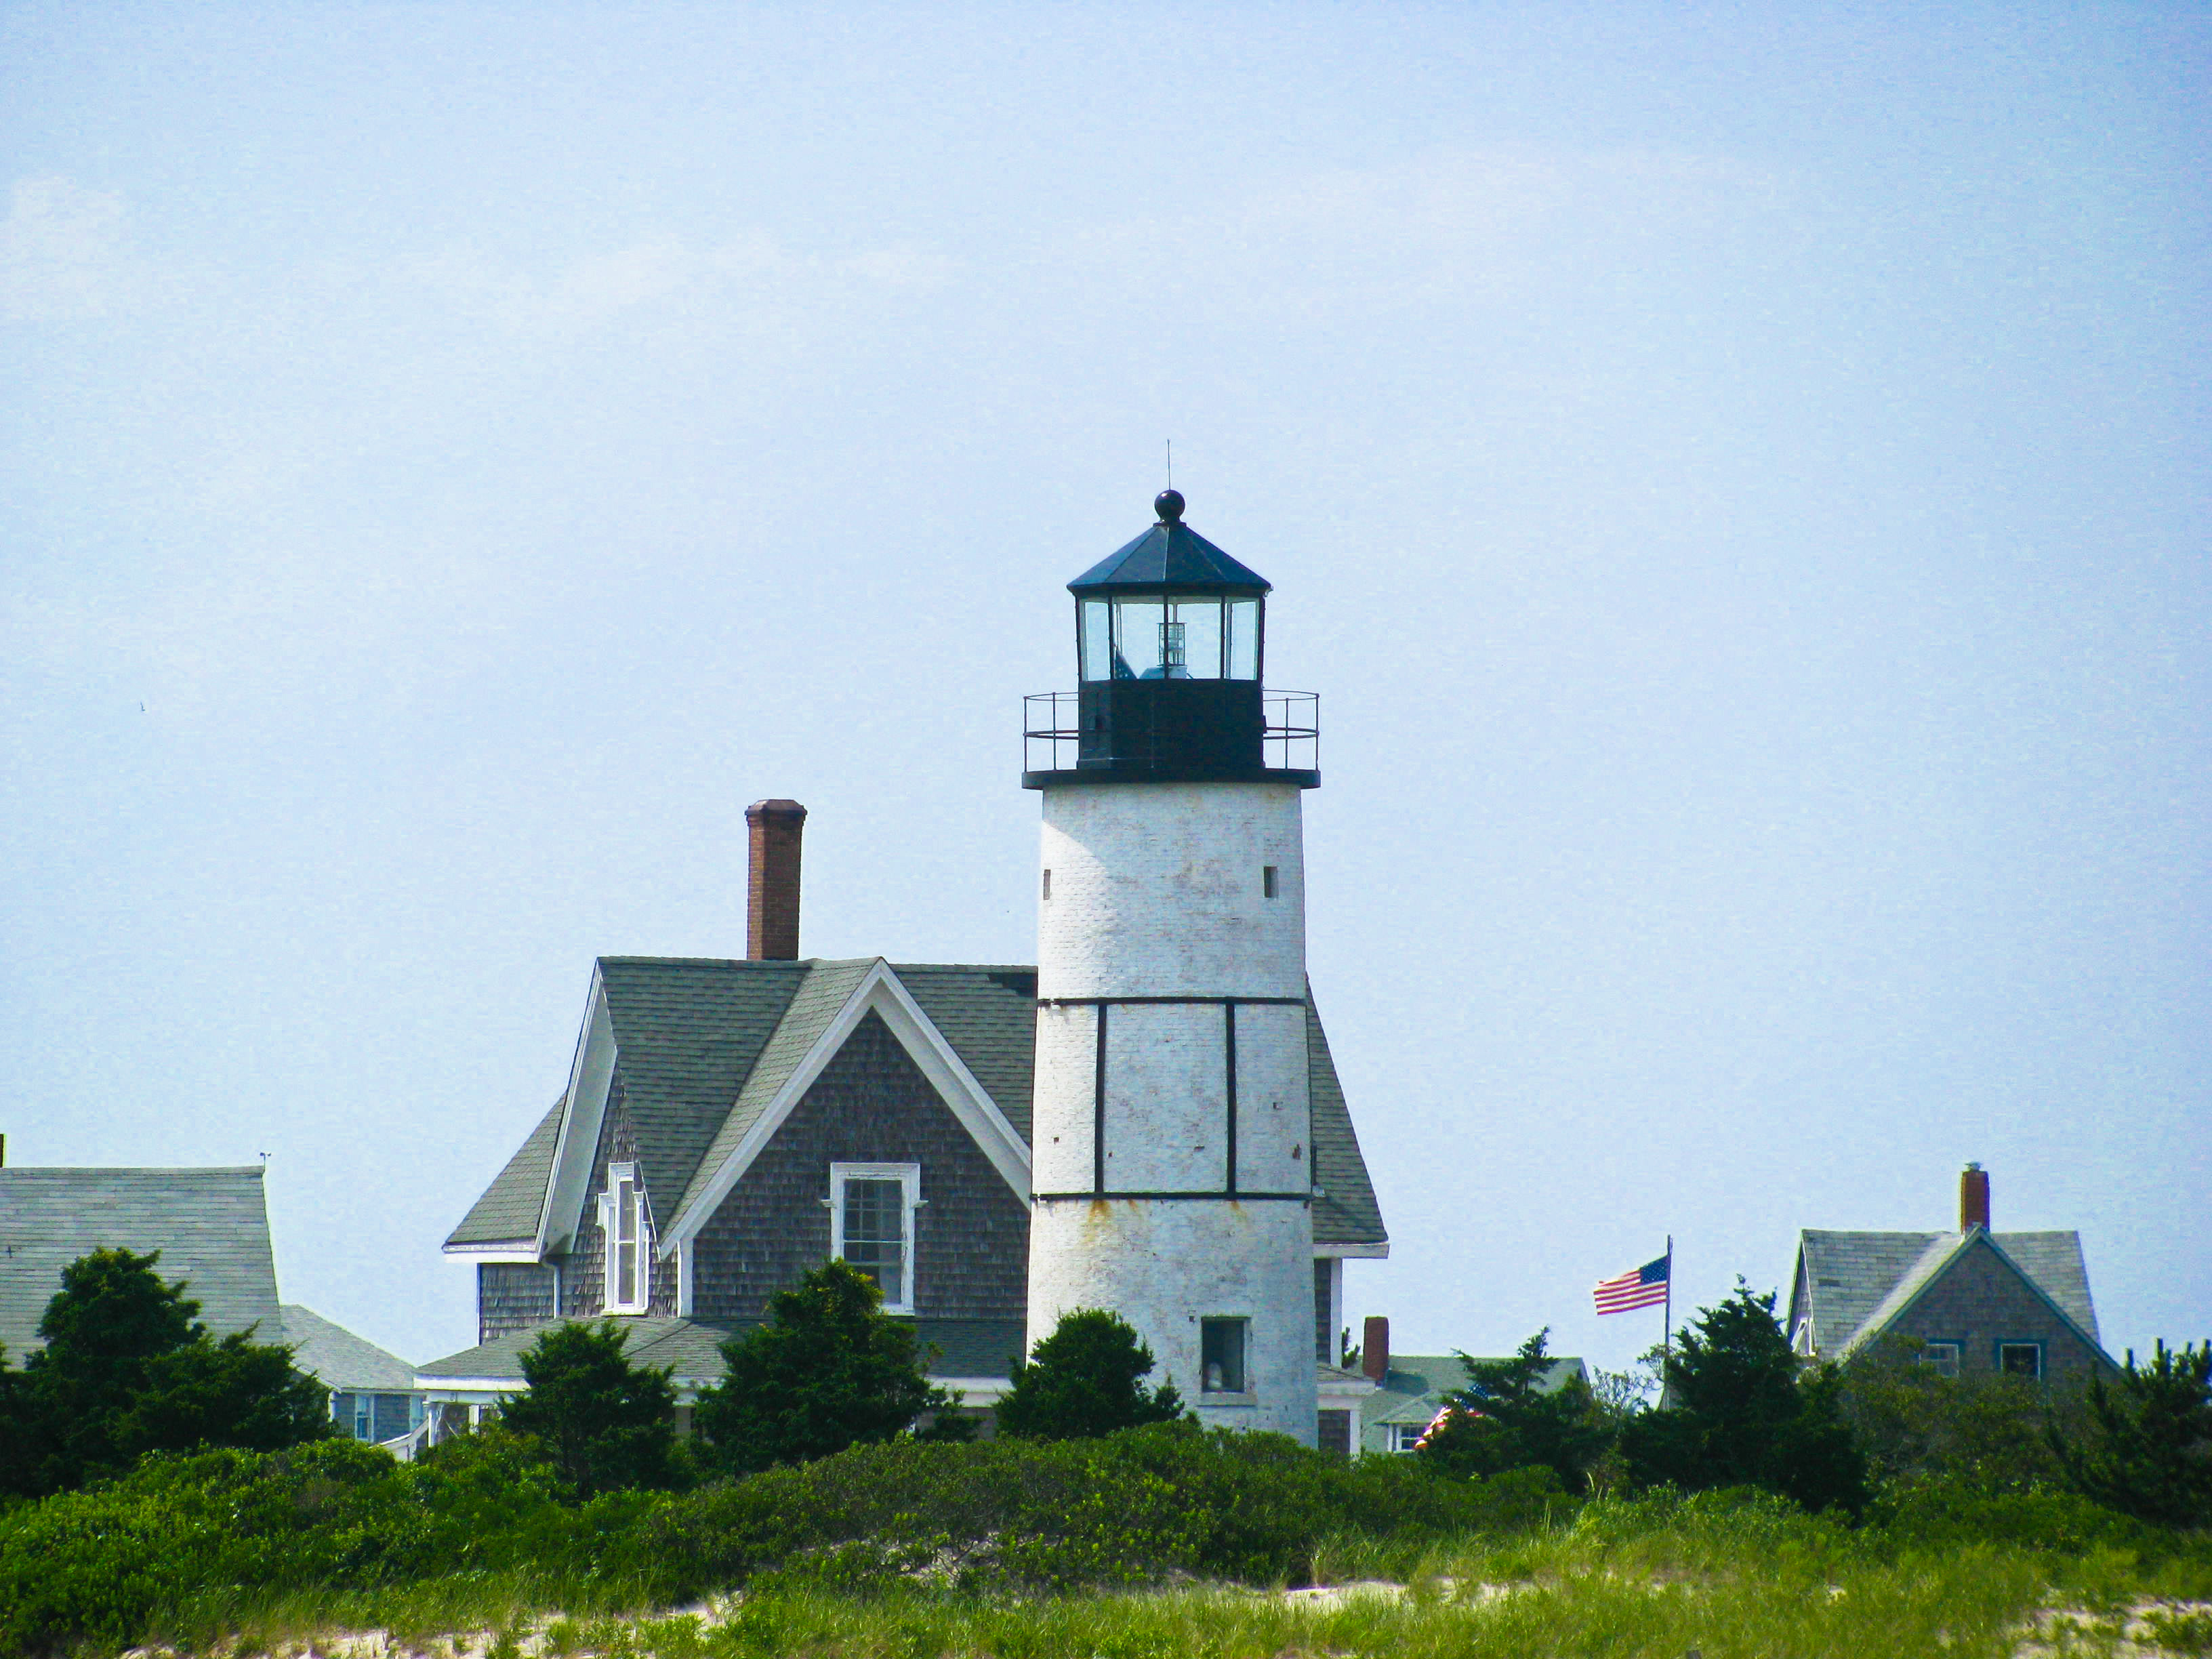
lighthouse, sky, house, home, tower, flag, church, residential, place of worship, publicdomain, americanflag, steeple, ourdoor